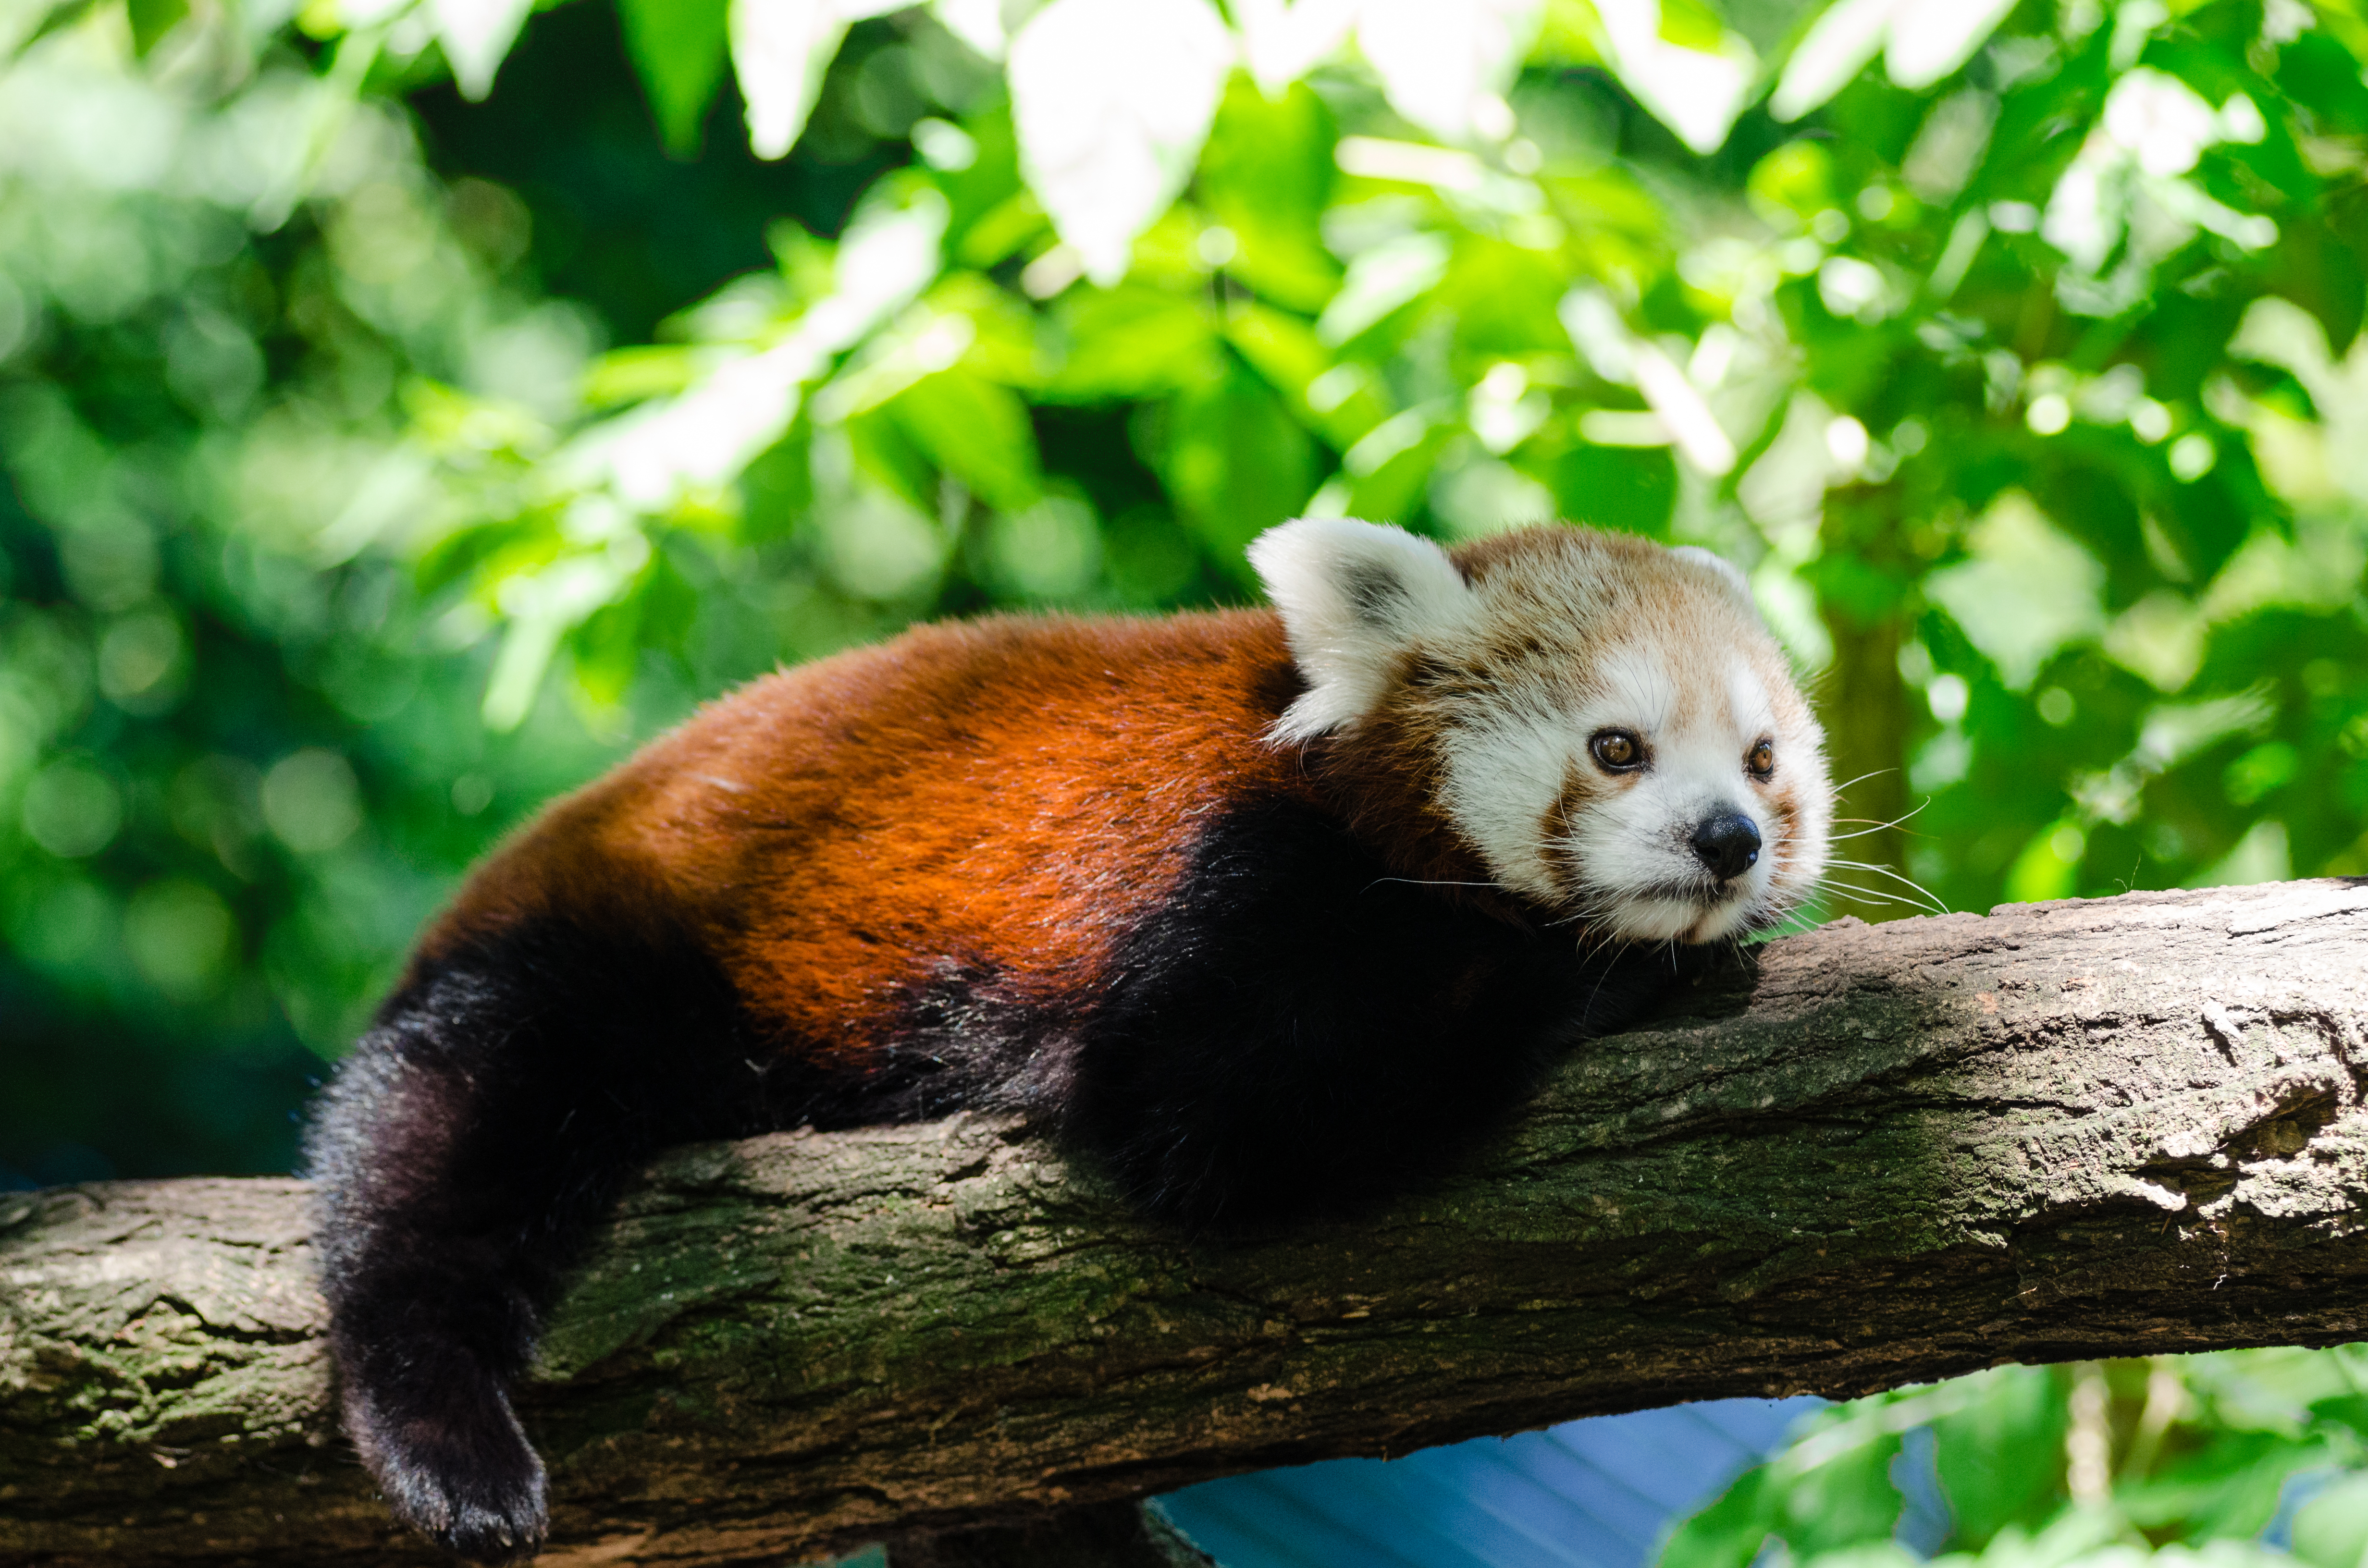
tree, bokeh, sweet, animal, cute, female, wildlife, zoo, young, green, red, mammal, nikon, fauna, red panda, panda, endangered, vertebrate, germany, deutschland, tier, ss, grn, adorable, d7000, roter, kleiner, niedlich, sues, suess, species, bedrohte, tierart, tierpark, weiblich, jungtier, giant panda, mustelidae, polecat